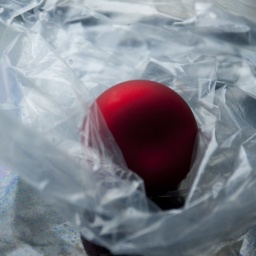
red ornament in a plastic bag 1